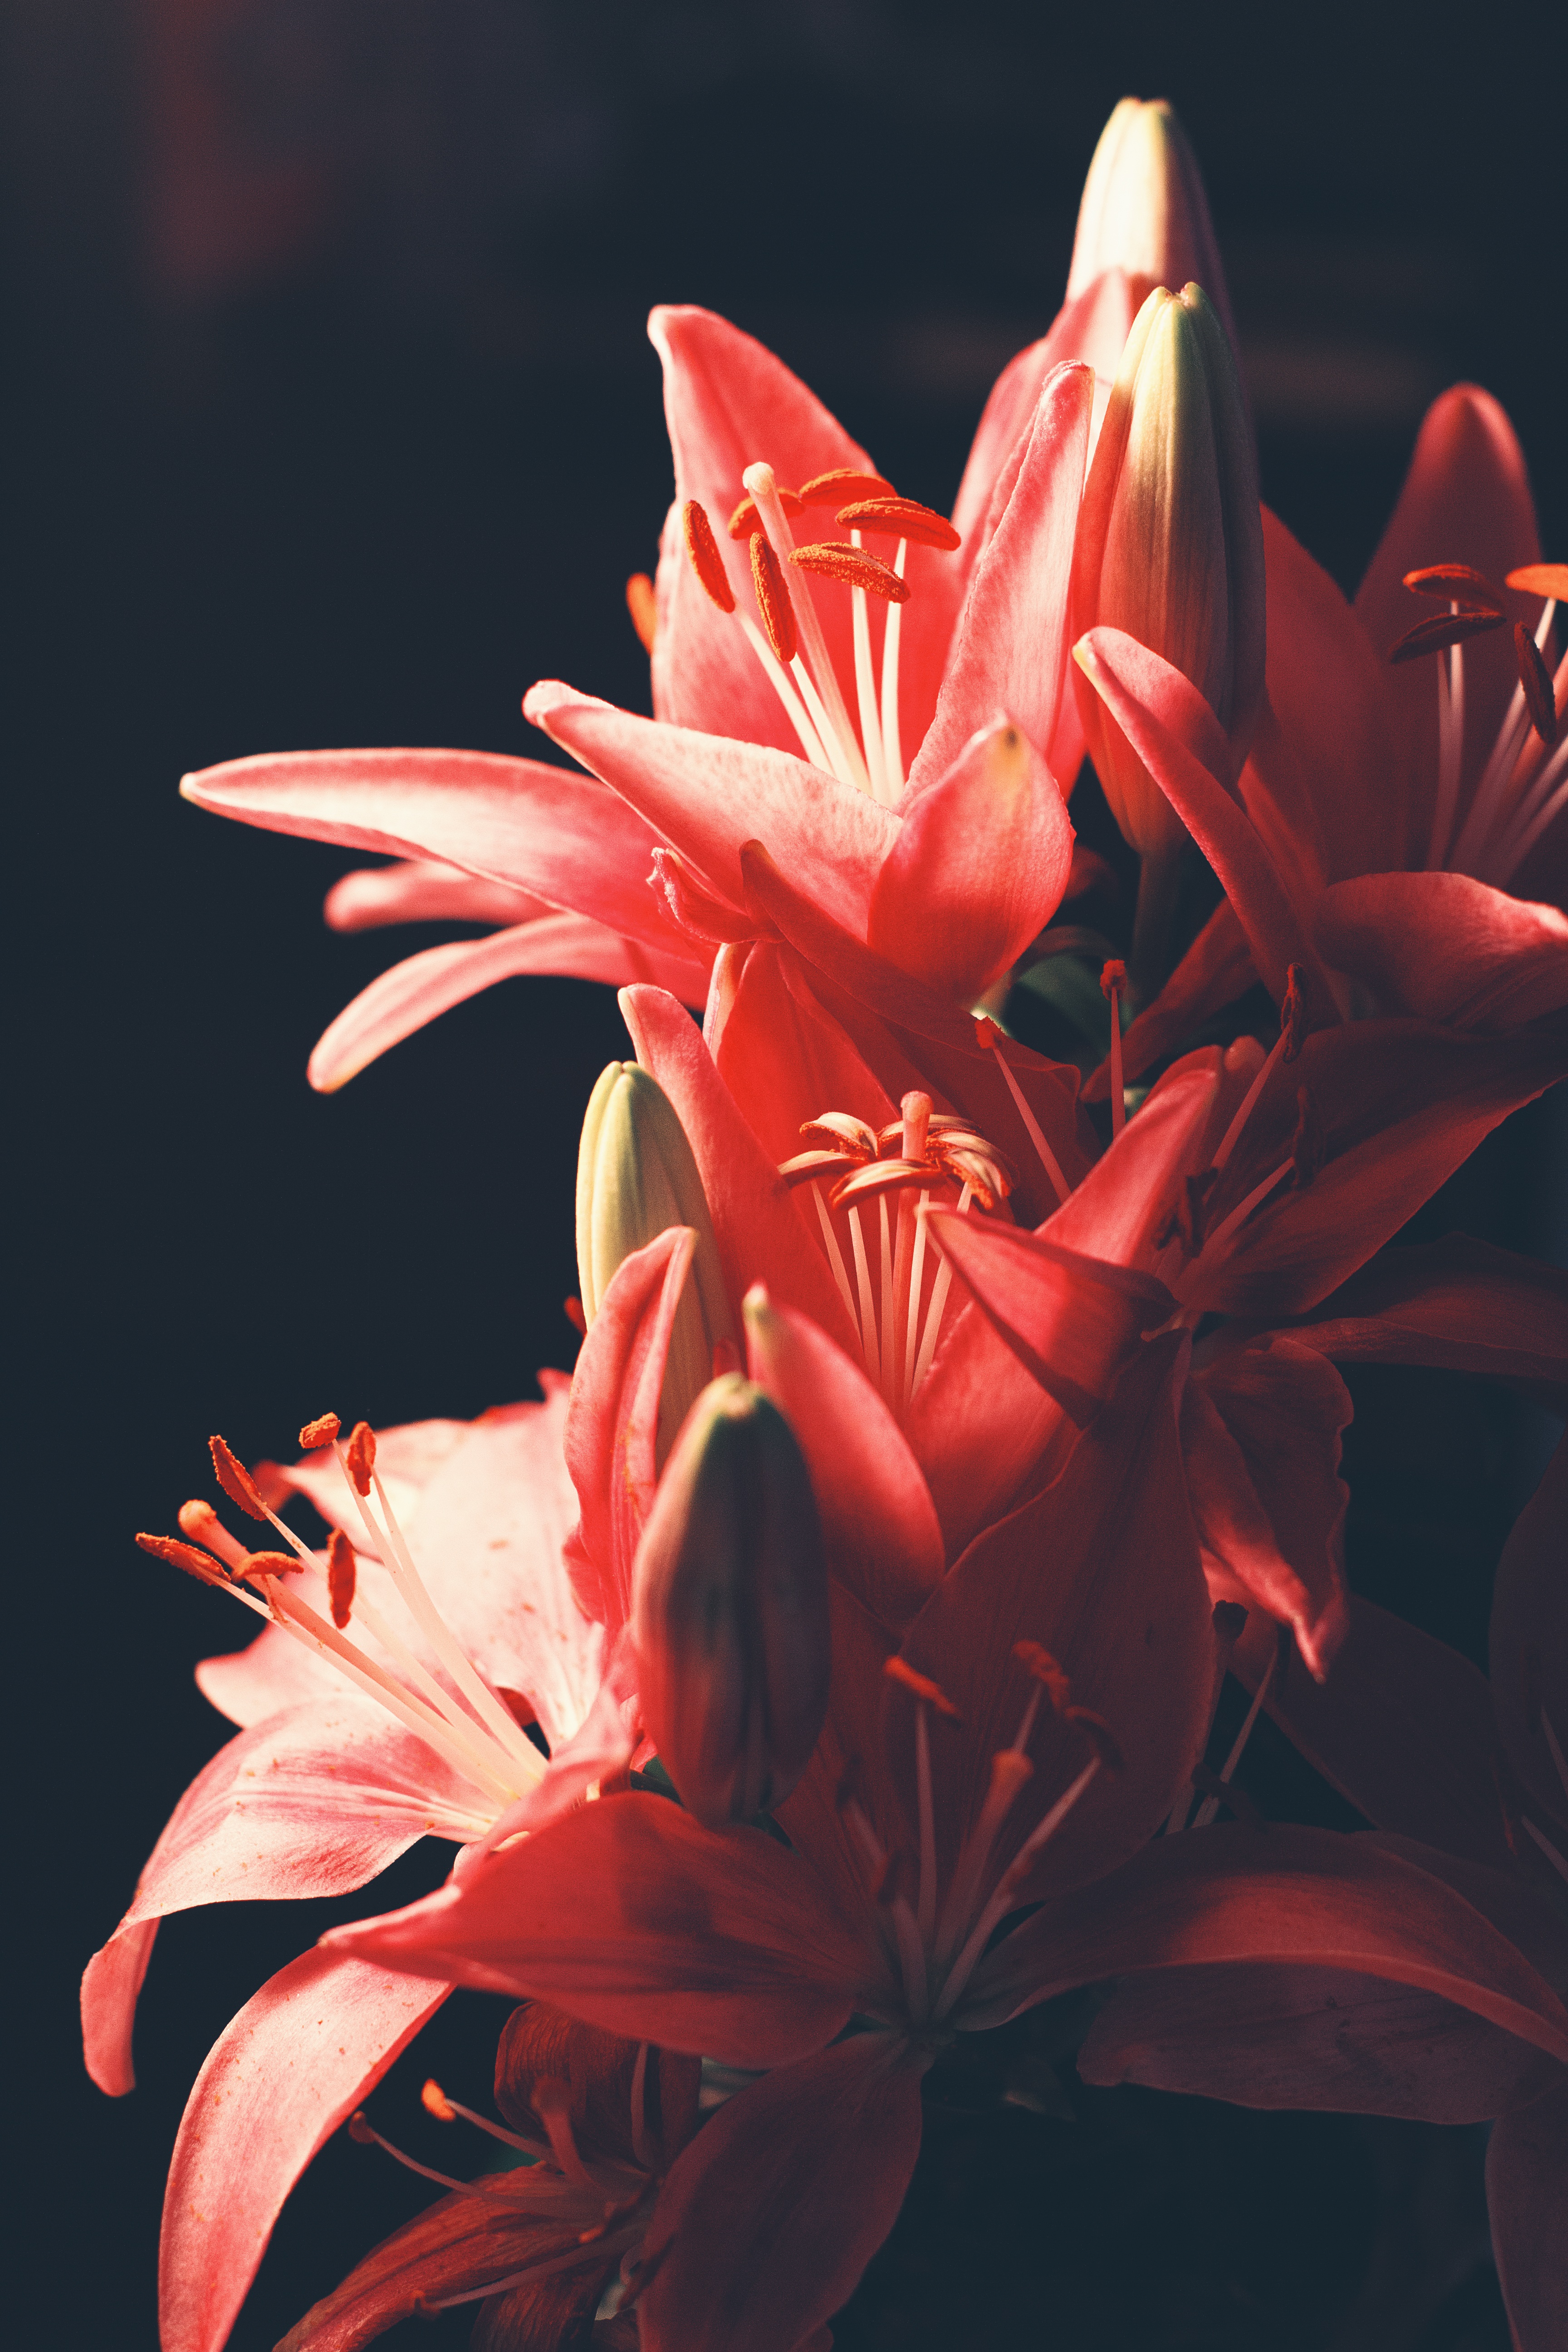
plant, flower, petal, red, botany, pink, flora, lily, gladiolus, macro photography, flowering plant, hippeastrum, land plant, amaryllis belladonna